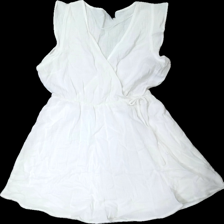
View: front
Type: Dress
Category: Ladies
Brand: Not in the list
Brand text on label: vero moda
Colors: White
Material: 100% cotton
Cut: Regular
Size: L
Season: All
Stains: Minor
Damage: fläck
Damage location: top center
Damage 2 location: middle right
Damage 3 location: top center
Price range: 50-100
Recommended usage: Reuse
Description: vit klänning med svag fläck fram, lite hårig